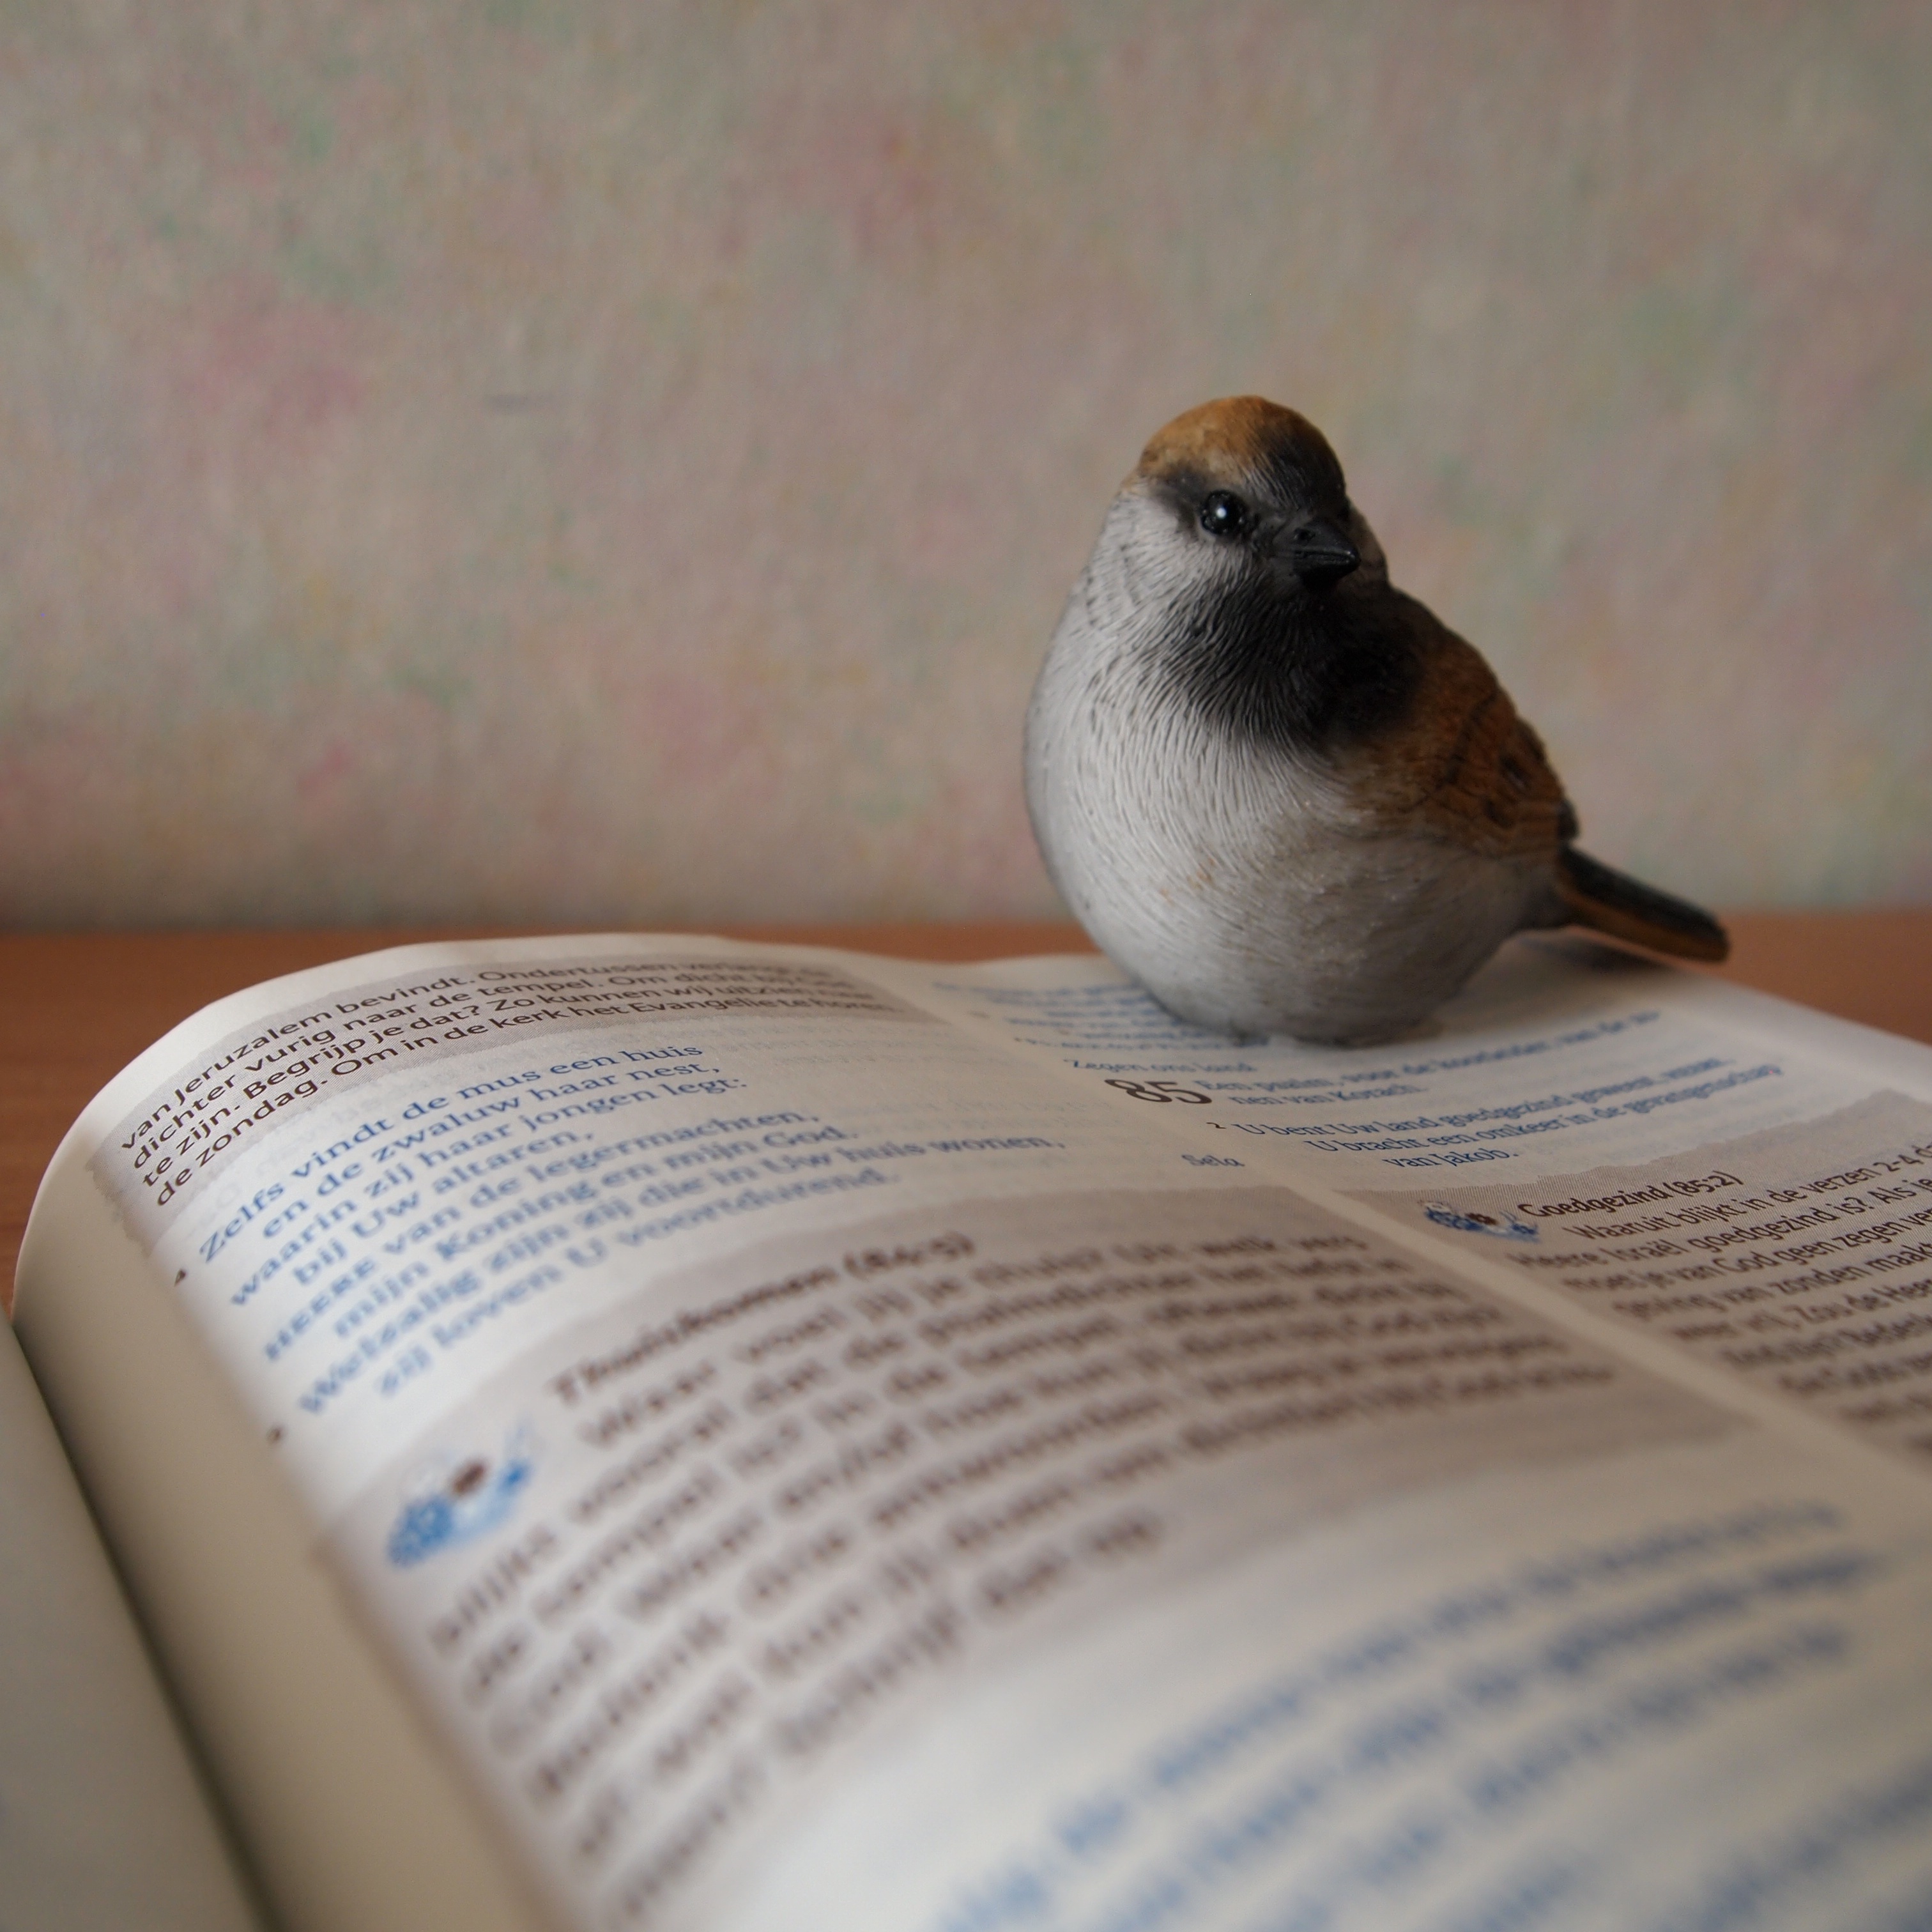
table, book, open, bird, christian, bible, close up, text, faith, mus, perching bird